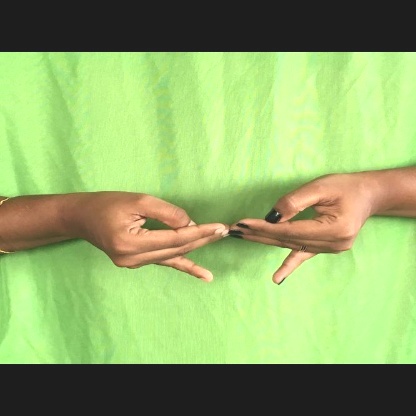
Mudra: Khatva